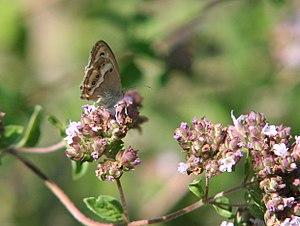
Le genre Coenonympha regroupe des lépidoptères de la famille des Nymphalidae et de la sous-famille des Satyrinae.